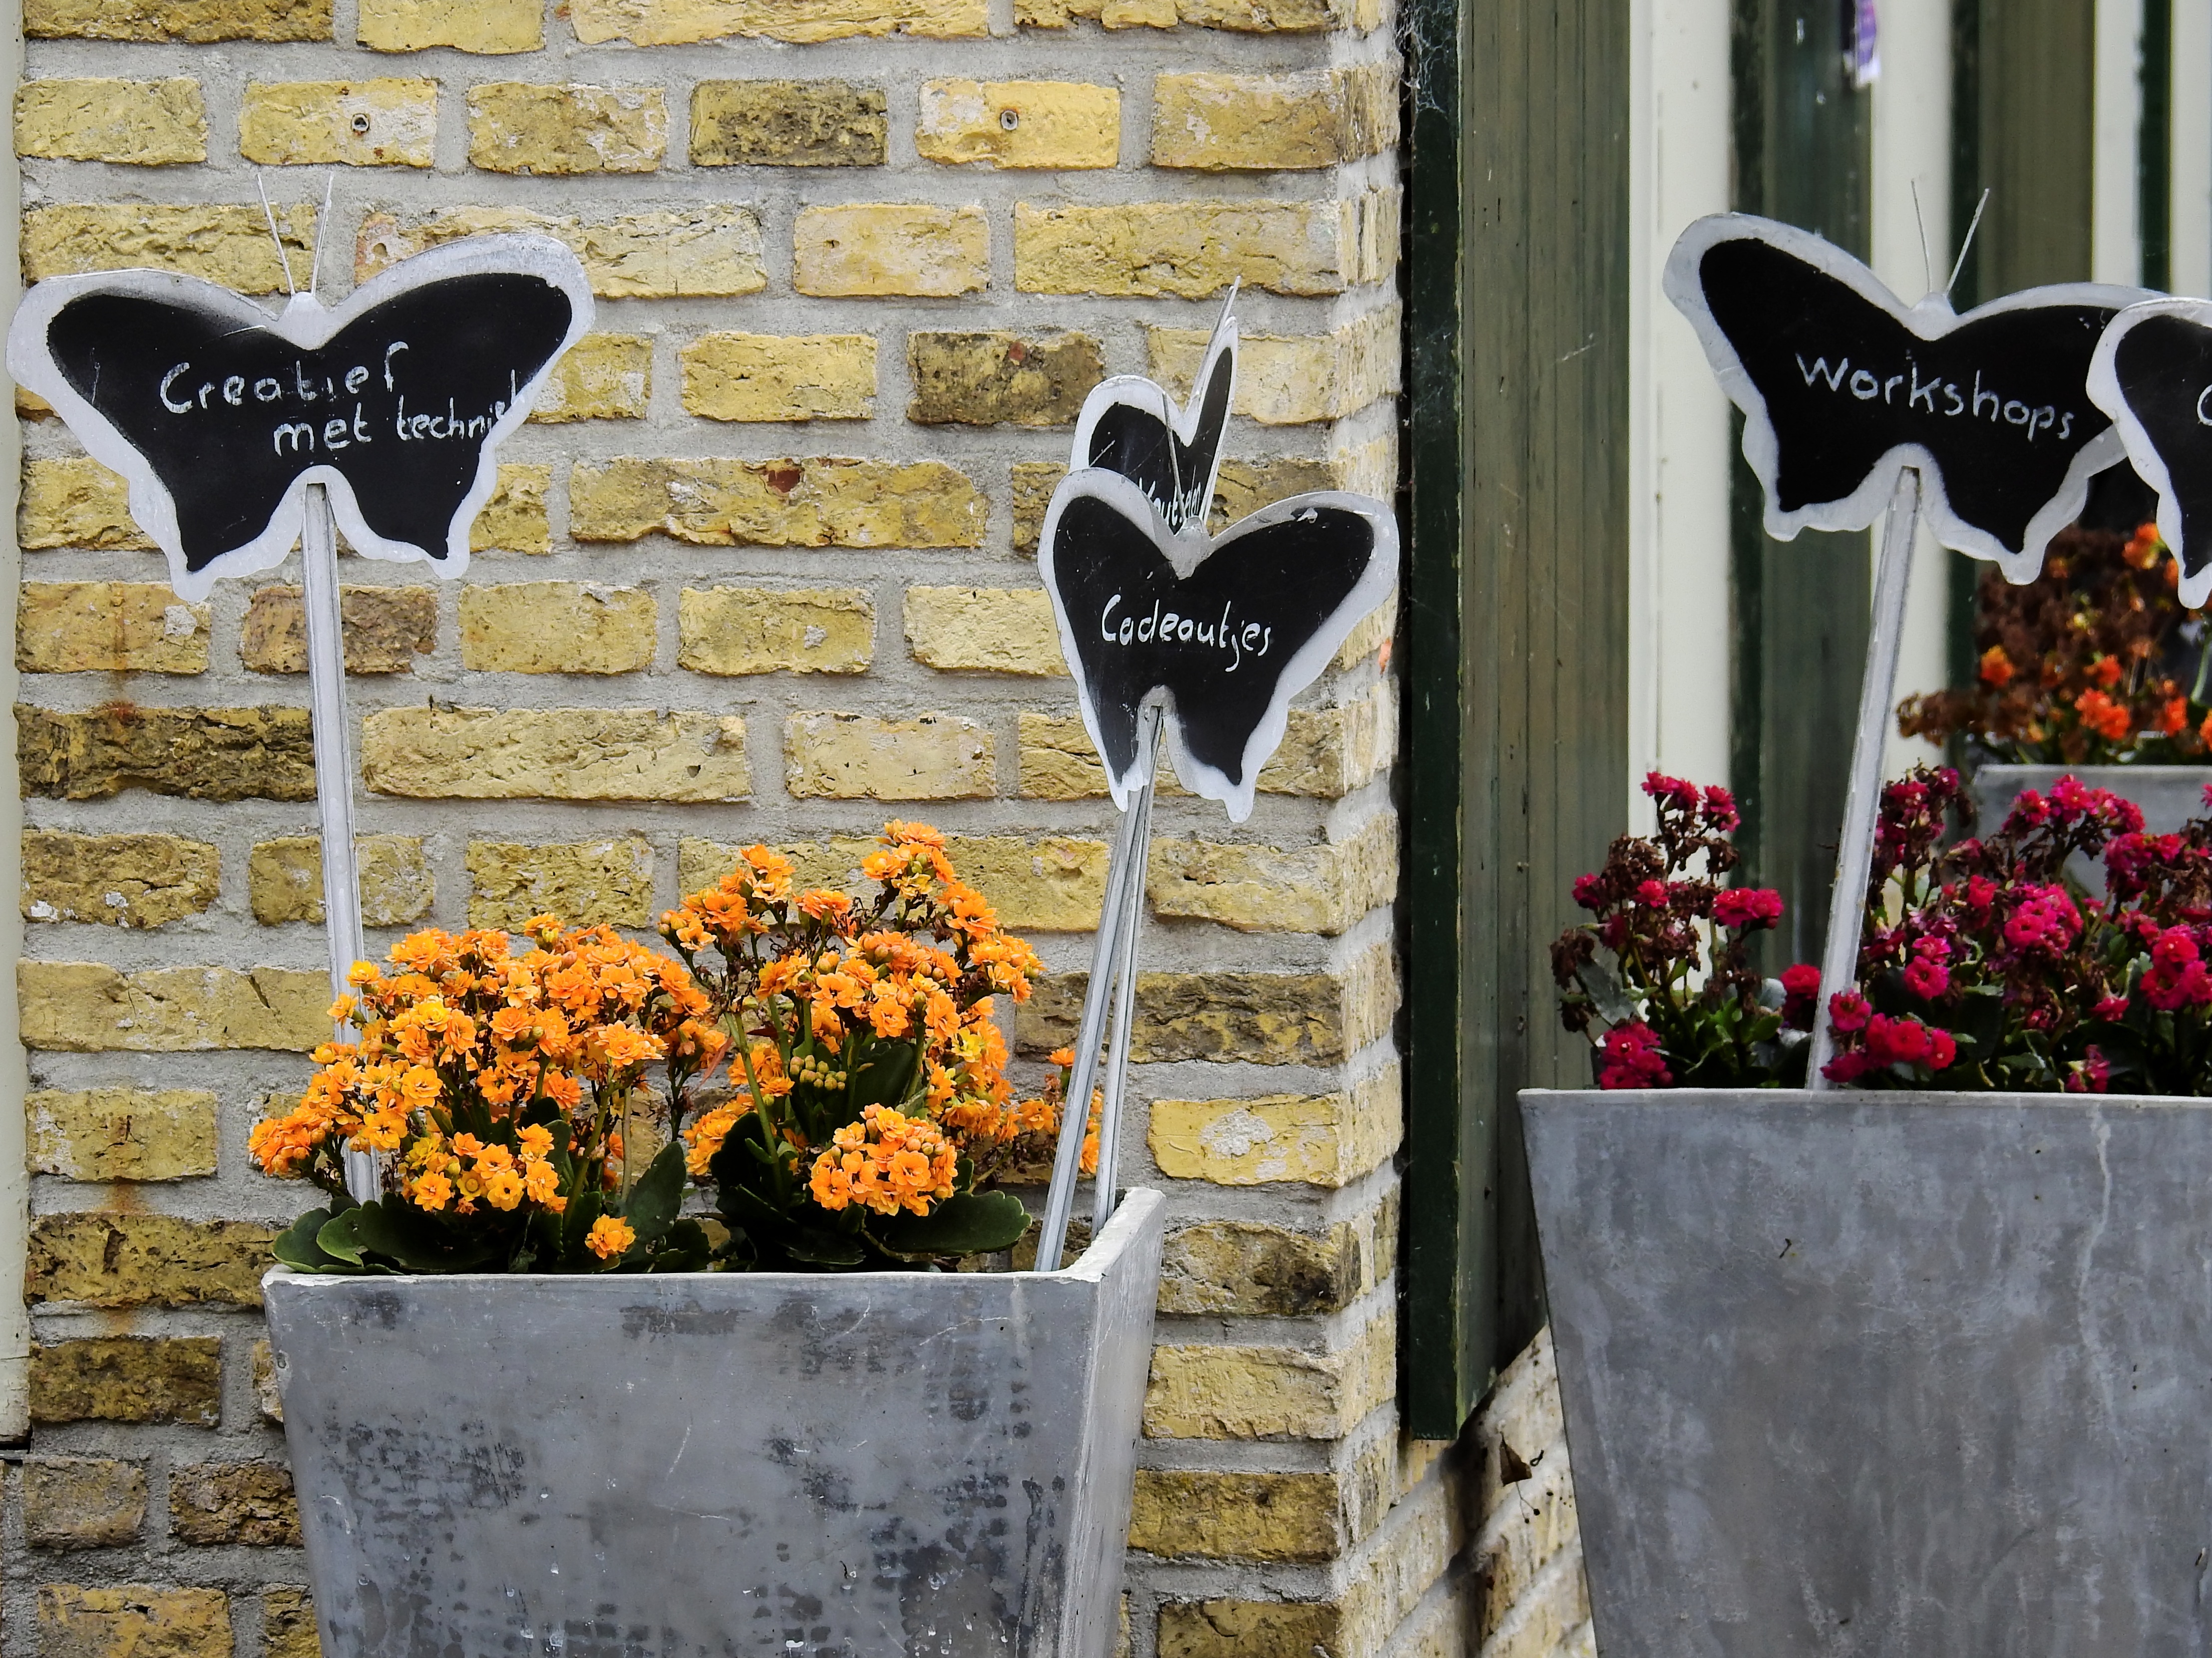
blossom, word, flower, bloom, wall, decoration, butterfly, brick, bucket, brick wall, deco, font, art, background, text, message, letters, modern art, planters